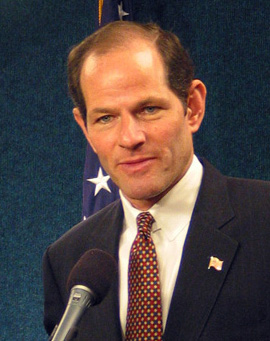
อีเลียต สปิตเซอร์

ไฟล์:Eliot Spitzer.jpg|thumb|อีเลียต สปิตเซอร์
อีเลียต ลอเรนซ์ สปิตเซอร์ (อังกฤษ: Eliot Laurence Spitzer; เกิดเมื่อ 10 มิถุนายน พ.ศ. 2502) เป็นทนายความชาวอเมริกัน และอดีตนักการเมืองพรรคเดโมแครต (Democratic Party) เขารับตำแหน่งผู้ว่าการรัฐนิวยอร์กตั้งแต่เดือนมกราคม พ.ศ. 2550 จนกระทั่งเขาลาออกจากตำแหน่งเมื่อวันที่ 17 มีนาคม พ.ศ. 2551 ก่อนจะได้รับเลือกตั้งเป็นผู้ว่าฯ สปิตเซอร์รับตำแหน่งเป็นอัยการรัฐนิวยอร์ก
สปิตเซอร์เกิดและเติบโตในเขตบรองซ์ (The Bronx) ของเมืองนิวยอร์กซิตี้ เป็นบุตรชายของเจ้าสัวอสังหาริมทรัพย์ เบอร์นาร์ด สปิตเซอร์ (Bernard Spitzer) และแอนน์ สปิตเซอร์ (Anne Spitzer) ศาสตราจารย์วิชาวรรณกรรมอังกฤษ เขาเข้าศึกษาระดับมหาวิทยาลัยที่ มหาวิทยาลัยพรินซ์ตัน (Princeton University) และเข้าศึกษากฎหมายจากโรงเรียนกฎหมายฮาร์วาร์ด (Harward Law School) แห่งมหาวิทยาลัยฮาร์วาร์ด (Harvard University) ที่ซึ่งเขาได้พบภรรยาในอนาคต ซิลด้า วอลล์ (Silda Wall) ผู้ซึ่งในเวลาต่อมาเป็นผู้ก่อตั้งองค์กรไม่แสวงหาผลกำไร Children for Children (เด็กเพื่อเด็ก) หลังจากได้รับปริญญากฎหมายหลักสูตร Juris Doctor สปิตเซอร์จึงเข้าทำงานในบริษัทกฎหมาย พอลล์, เวสส์, ริฟคินด์, วอร์ตัน แอนด์ แกร์ริสัน (Paul, Weiss, Rifkind, Wharton & Garrison)
2 ปีต่อมา เขาเข้าร่วมสำนักงานอัยการเขตแมนฮัตตัน ซึ่งมีโรเบิร์ต เอ็ม มอร์เก็นเธา (Robert M. Morgenthau) เป็นหัวหน้า เพื่อปราบปรามองค์กรอาชญากรรม เขาเป็นผู้ริเริ่มการสืบสวนซึ่งนำไปสู่การล้มล้างอิทธิพลของตระกูลแกมบิโน่ (Gambino Crime Family) เหนืออุตสาหกรรมเสื้อผ้าและขนส่งโดยกระบะของเขตแมนฮัตตัน ในพ.ศ. 2535 สปิตเซอร์ลาออกเพื่อไปทำงานที่บริษัทกฎหมายสแกดเด็น, อาร์ปส์, สเลท, มีเกอร์ แอนด์ ฟลอม (Skadden, Arps, Slate, Meagher & Flom) และบริษัท คอนแสตนติน แอนด์ พาร์ทเนอร์ส์ (Constantine and Partners) ในเวลาต่อมา
ในการเลือกตั้งปีพ.ศ. 2541 สปิตเซอร์เอาชนะเดนนิส แวคโค(Dennis Vacco)จากพรรครีพับลิกัน (Republican Party)ได้อย่างฉิวเฉียด จนได้ดำรงตำแหน่งหัวหน้าอัยการสูงสุดรัฐนิวยอร์ก (New York State Attorney)แทนนายเวคโคซึ่งเป็นผู้ดำรงตำแหน่งในขณะนั้น การรณรงค์หาเสียงของเขาได้รับการสนับสนุนทางการเงินเป็นจำนวนมากจากเงินหลายล้านดอลลาร์ที่กู้จากพ่อของเขา ขณะดำรงตำแหน่ง สปิตเซอร์ได้ดำเนินการฟ้องคดีหลายคดี ซึ่งเกี่ยวข้องกับ อาชญากรรมของพนักงานหรือผู้บริหารภายในองค์กร, การฉ้อโกงหลักทรัพย์, การฉ้อโกงทางอินเทอร์เน็ต, และการปกป้องสิ่งแวดล้อม คดีของเขาที่เป็นรู้จักกันดีที่สุด คือการฟ้องร้องบรรดาบริษัทซึ่งเกี่ยวข้องกับการสุมหัวกันตรึงราคาชิปคอมพิวเตอร์, การปั่นราคาหุ้นของวาณิชธนกิจ, และคดีความกองทุนรวมปีพ.ศ. 2546 นอกจากนั้น เขายังฟ้องร้องริชาร์ด แกรสโซ (Richard Grasso) อดีตประธานตลาดหลักทรัพย์นิวยอร์ก (New York Stock Exchange : NYSE) โดยกล่าวหาว่า เขาล้มเหลวในการทำให้คณะกรรมการประจักษ์ถึงสัญญาผลตอบแทนของเขาซึ่งมีมูลค่าสูงกว่า 140 ล้านเหรียญดอลลาร์
ในพ.ศ. 2549 สปิตเซอร์ได้รับเลือกตั้งให้ดำรงตำแหน่งผู้ว่าการรัฐนิวยอร์ก โดยเอาชนะจอห์น ฟาโซ (John Faso) จากพรรครีพับลิกันในการเลือกตั้งผู้ว่าการรัฐ (Gubernatorial Election) เดือนพฤศจิกายน พ.ศ. 2549 ระหว่างการดำรงตำแหน่ง เขาได้เสนอร่างกฎหมายการแต่งงานระหว่างเพศเดียวกันในรัฐนิวยอร์ก และออกคำสั่งพิเศษซึ่งอนุญาตให้ชาวต่างด้าวผิดกฎหมายสามารถขอใบขับขี่ได้ ทั้งสองเหตุการณ์นำมาซึ่งการโต้เถียงในวงกว้าง ในเดือนกรกฎาคม พ.ศ. 2550 เขาถูกวิพากษ์วิจารณ์อย่างรุนแรงฐานมีความเกี่ยวข้องด้านตำแหน่งหน้าที่ในการสั่งการให้กรมตำรวจรัฐนิวยอร์กสืบค้นการเดินทางของผู้นำเสียงข้างมากในวุฒิสภารัฐนิวยอร์ก โจเซฟ บรูโน (Joseph Bruno)
ในเดือนมีนาคม พ.ศ. 2551 หนังสือพิมพ์ "เดอะ นิวยอร์ก ไทม์ส์ (The New York Times)" ได้รายงานว่าเขาเป็นลูกค้าคนหนึ่งที่ใช้บริการการขายบริการทางเพศทางโทรศัพท์ จากการสืบสวนของหน่วยงานรัฐบาล สปิตเซอร์ประกาศลาออกจากตำแหน่งผู้ว่าการรัฐนิวยอร์กเมื่อวันที่ 12 มีนาคม พ.ศ. 2551 และจะมีผลบังคับในวันที่ 17 โดยกล่าวว่าเนื่องจาก "ความผิดพลาดส่วนตัว"
== ชีวิตช่วงต้นและภูมิหลัง ==
สปิตเซอร์เกิดในเขตบรองซ์ เป็นลูกคนเล็กสุดในจำนวน 3 คนของแอนน์ สเปนเซอร์ (นามสกุลก่อนแต่งงานคือ โกลด์ฮาเบอร์) อดีตศาสตราจารย์ชาวอังกฤษ และเบอร์นาร์ด สเปนเซอร์ มหาเศรษฐีอสังหาริมทรัพย์ เขาสืบเชื้อสายมาจากชาวยิวซึ่งอพยพมาจากออสเตรีย
เขาสำเร็จการศึกษาจากโรงเรียน ฮอเรซ มานน์ (Horace Mann School) หลังจากทำคะแนนการสอบวัดความสามารถทางการศึกษา (Scholastic Aptitude Test : SAT)
ได้ 1,590 คะแนน สปิตเซอร์จึงเข้าศึกษาต่อ ณ มหาวิทยาลัยพรินซ์ตัน เอกสำนักกิจการสาธารณะและระหว่างประเทศวู้ดโรว์ วิลสัน (Woodrow Wilson School of Public and International Affairs) เขาทำคะแนนเต็มได้ในการสอบคัดเลือกเข้าสำนักกฎหมาย (Law School Admission Test : LSAT) และเข้าศึกษาต่อ ณ สำนักกฎหมายฮาร์วาร์ด ที่ซึ่งเขาได้พบและแต่งงานกับ ซิลด้า วอลล์ (Silda Wall) เมื่อวันที่ 17 ตุลาคม พ.ศ. 2530 และมีลูกด้วยกัน 3 คน ได้แก่ เอลิสซ่า (Elyssa) ซึ่งเกิดเมื่อ 12 ธันวาคม พ.ศ. 2532, ซาราเบธ (Sarabeth) เกิดเมื่อ 23 กรกฎาคม พ.ศ. 2535, และเจนน่า (Jenna) เกิดเมื่อ 23 พฤษภาคม พ.ศ. 2537
===อาชีพการงานด้านกฎหมาย===
หลังจากได้รับปริญญา Juris Doctor สปิตเซอร์จึงเข้าทำงานเป็นเสมียนให้ผู้พิพากษาโรเบิร์ต ดับเบิลยู สวีท (Robert W. Sweet) ในแมนฮัตตัน ต่อมาจึงเข้าร่วมบริษัทกฎหมายพอลล์, เวสส์, ริฟคินด์, วอร์ตัน แอนด์ แกร์ริสัน (Paul, Weiss, Rifkind, Wharton & Garrison) หลังจากอยู่ได้ไม่ถึง 2 ปี เขาก็เข้าทำงานร่วมกับอัยการเขตแมนฮัตตัน โรเบิร์ต เอ็ม มอร์เก็นเธา ที่ซึ่งเขาดำรงตำแหน่งหัวหน้าหน่วยขู่กรรโชกแรงงาน และใช้เวลา 6 ปีในการปราบปรามอาชญากรรมในองค์กร เขาเป็นผู้นำการสืบสวนซึ่งล้มล้างอิทธิพลของตระกูลแกมบิโน่เหนืออุตสาหกรรมเสื้อผ้าและการขนส่งด้วยรถกระบะ
สปิตเซอร์ออกจากสำนักงานอัยการในปี พ.ศ. 2535 เพื่อเข้าทำงานที่บริษัทกฎหมาย สแกดเด็น, อาร์ปส์, สเลท, มีเกอร์ แอนด์ ฟลอม และทำงานอยู่ที่นั่นจนถึงปี พ.ศ. 2537 และต่อมาเข้าบริษัท คอนแสตนติน แอนด์ พาร์ทเนอร์ส์ ที่ซึ่งเขาทำงานในคดีหลายคดีที่กี่ยวข้องกับสิทธิผู้บริโภคและการฝ่าฝืนกฎหมายการแข่งขันเสรี (Antitrust Law)
==อาชีพการงานด้านการเมือง==
พ.ศ. 2537 สปิตเซอร์วางมือจากการทำงานเอกชน เพื่อหันมาทุ่มเทให้กับการชิงตำแหน่งหัวหน้าอัยการสูงสุดรัฐนิวยอร์ก แต่เขาไม่ประสบความสำเร็จ อย่างไรก็ตาม ในการเลือกตั้งครั้งต่อมา พ.ศ. 2541 เขาก็ได้รับเลือกตั้งในที่สุด และตั้งแต่นั้นมา เขาก็กลายเป็นหนึ่งในนักการเมืองพรรคเดโมแครตที่โดดเด่นที่สุดในรัฐนิวยอร์ก เขาได้รับเลือกตั้งเป็นผู้ว่าการรัฐนิวยอร์กเมื่อวันที่ 7 พฤศจิกายน พ.ศ. 2549
===การหาเสียงชิงตำแหน่งหัวหน้าอัยการสูงสุด===
ในปีพ.ศ. 2537 หัวหน้าอัยการสูงสุดจากพรรคเดโมแครตผู้รับตำแหน่งมาอย่างยาวนาน โรเบิร์ต อับรามส์ (Robert Abrams) ตัดสินใจลาออกจากตำแหน่ง เนื่องจากไม่สามารถเอาชนะ อัล ดามาโต้ (Al D'Amato) ในการเลือกตั้งสมาชิกวุฒิสภาได้ สมาชิกพรรคเดโมแครตหลายคนเห็นจุดอ่อนใน จี โอลิเวอร์ คอปเปลล์ (G. Oliver Koppell) ผู้เข้ามารับตำแหน่งหัวหน้าอัยการสูงสุดแทนให้ครบวาระ และต่างเสนอตัวชิงตำแหน่ง สปิตเซอร์เองก็เป็นหนึ่งในนั้น ตอนนั้นเขายังอายุน้อยและไม่เป็นที่รู้จัก ถึงแม้จะได้เงินสนับสนุนจำนวนมากจากครอบครัวของเขาเอง ผลลัพธ์การหาเสียงคือ เขาได้รับคะแนนเสียงเป็นอันดับสุดท้ายในบรรดาผู้สมัครเป็นตัวแทน 4 คน โดยผู้ชนะคือ ผู้พิพากษาแคเร็น เบิร์นสไตน์ (Karen Burnstein) แต่ต่อมา เบิร์นสไตน์ก็แพ้เดนนิส แวคโค จากพรรครีพับลิกันในการเลือกตั้งทั่วไป
พ.ศ. 2541 สปิตเซอร์สมัครลงเลือกตั้งชิงตำแหน่งอีกครั้ง เขาเอาชนะ คอปเปลล์, สมาชิกวุฒิสภา แคเธอรีน แอ็บเบท (Catherine Abbate), สมาชิกสภาผู้แทนราษฎร เจฟฟ์ ออร์ลิค (Jeff Orlick) และอดีตที่ปรึกษาผู้ว่าการ ชาร์ลส์ เดวิส (Charles Davis) ได้ในการเลือกตั้งไพรมารี (primary) ของพรรคเดโมแครต ต่อมา เขาเอาชนะแวคโคซึ่งดำรงตำแหน่งในตอนนั้นด้วยคะแนน 48.2 เปอร์เซ็นต์ ต่อคะแนน 47.6 เปอร์เซ็นต์ ของที่แวคโคได้รับ สปิตเซอร์เลือกตั้งใหม่อีกครั้งในปี พ.ศ. 2545 โดยมีคู่แข่งเป็นผู้พิพากษาจากพรรครีพับลิกัน ดอร่า อิริซาร์รี่ โดยสปิตเซอร์ชนะด้วยคะแนนเสียง 66 เปอร์เซ็นต์
===การหาเสียงเลือกตั้งผู้ว่าการรัฐ===
วันที่ 8 ธันวาคม พ.ศ. 2547 สปิตเซอร์ประกาศความตั้งใจของเขาในการชิงตำแหน่งตัวแทนของพรรคเดโมแครตสำหรับตำแหน่งผู้ว่าการรัฐนิวยอร์ก ถึงแม้จะมีข่าวลือมานานแล้ว แต่การประกาศตัวของสปิตเซอร์นั้นก็ยังรวดเร็วผิดปกติ คือ เกือบ 2 ปีก่อนจะมีการเลือกตั้ง เนื่องจากสปิตเซอร์สามารถได้เสียงสนับสนุนจากสมาชิกพรรคเดโมแครตที่มีตำแหน่งในภาครัฐอย่างรวดเร็ว เขาจึงได้รับความเคารพจากผู้นำในพรรคเดโมแครตทั่วประเทศ ผู้ว่าการรัฐนิวเม็กซิโก (New Mexico) บิลล์ ริชาร์ดสัน (Bill Richardson) กล่าวถึง สปิตเซอร์ ว่าเป็น "อนาคตของพรรคเดโมแครต" ในงานระดมทุนสำหรับการหาเสียงเลือกตั้งของสปิตเซอร์ซึ่งจัดขึ้นในเดือนมิถุนายน พ.ศ. 2548
เดิอนมกราคม พ.ศ. 2549 สปิตเซอร์เลือกผู้นำวุฒิสมาชิกเสียงข้างน้อยประจำรัฐนิวยอร์ก เดวิด แพเทอร์สัน (David Paterson) เป็นว่าที่รองผู้ว่าฯ และผู้ช่วยหาเสียง หลังจากประกาศการลงสมัครเลือกตั้ง สปิตเซอร์ก็ได้รับการรับรองจากชาวนิวยอร์กหลายคน รวมถึงอธิบดีกรมบัญชีประจำรัฐ (Comptroller) อลัน เฮเวซี่ (Alan Hevesi) และอดีตผู้ว่าการรัฐนิวยอร์ก 2 คน คือ เดวิด ดิงกินส์ (David Dinkins) และ เอ็ด ค็อค (Ed Koch) ในวันที่ 30 พฤษภาคม พ.ศ. 2549 สปิตเซอร์ และ แพเทอร์สันชนะการรับรองจากพรรคเดโมแครตประจำรัฐนิวยอร์ก จากโพลล์เลือกตั้งประจำเดือนมิถุนายน พ.ศ. 2549 ของชาวควินนิพิแอ็ค (Quinnipiac)-ซึ่งเป็นชาวอเมริกันพื้นเมือง (หรืออินเดียนแดง)เผ่าหนึง-สปิตเซอร์ได้รับความนิยมนำหน้าผู้บริหารประจำแนสซาว เค้าน์ตี้ (Nassau County Executive) โธมัส ซูสซี่ (Thomas Suozzi) ด้วยคะแนน 76 ต่อ 13 เปอร์เซ็นต์ ในวันที่ 25 กรกฎาคม พ.ศ. 2549 เขาเผชิญหน้าซูสซี่ในการโต้วาทีการเลือกตั้งผู้ว่าการรัฐ ณ มหาวิทยาลัยเพซ (Pace University) ในแมนฮัตตัน (Manhattan) โดยอภิปรายกันในหัวข้อหน่วยงานสาธารณะและเมดิเคด (Medicaid : ระบบช่วยเหลือด้ายสุขภาพสำหรับบุคคลและครอบครัวซึ่งมีรายได้ต่ำ) เมื่อถูกถามเรื่องกัญชา สปิตเซอร์กล่าวว่า เขาไม่เห็นด้วยในการใช้กัญชาในทางการแพทย์ โดยอ้างว่าตัวยาชนิดอื่นมีประสิทธิผลมากกว่า ในการเลือกตั้งไพรมารี่ของพรรคเดโมแครตซึ่งจัดขึ้นในวันที่ 12 กันยายน พ.ศ. 2549 สปิตเซอร์เอาชนะซูสซี่และได้เป็นตัวแทนของพรรคด้วยคะแนนเสียงร้อยละ 81
วันที่ 5 ตุลาคม สปิตเซอร์กล่าวปราศรัยต่อกลุ่มรณรงค์เพื่อสิทธิและความเท่าเทียมของกลุ่มรักร่วมเพศ เอ็มไพร์ สเตท ไพรด์ อเจ็นด้า (Empire State Pride Agenda) ว่าถ้าเขาได้เป็นผู้ว่าการ เขาจะผ่านกฎหมายอนุญาตให้เกย์แต่งงานได้ในรัฐนิวยอร์ก
สปิตเซอร์ได้รับการเลือกตั้งเป็ฯผู้ว่าการในวันที่ 7 กันยายน พ.ศ. 2549 ด้วยคะแนนเสียงร้อยละ 69 เอาชนะจอห์น ฟาโซจากพรรครีพับลิกัน และจอห์น คลิฟตั้น (John Clifton) จากพรรคลิเบอร์แทเรียน (Libertarian Party)
== การทำงานในตำแหน่งหัวหน้าอัยการสูงสุด ==
ในฐานะหัวหน้าอัยการสูงสุด สปิตเซอร์ได้ยกระดับมาตรฐานของหน่วยงาน โดยธรรมเนียมปฏิบัติแล้ว อัยการรัฐมักจะทำคดีเกี่ยวกับสิทธิผู้บริโภค และเน้นด้านคดีฉ้อโกงระดับท้องถิ่น ขณะที่คดีระดับชาติจะถูกโอนให้รัฐบาลกลาง สปิตเซอร์ดำเนินการฟ้องทั้งทางแพ่งและอาญาในคดีซึ่งเกี่ยวข้องกับอาชญากรรมของพนักงานหรือผู้บริหารภายในองค์กร, การฉ้อโกงหลักทรัพย์, การฉ้อโกงทางอินเทอร์เน็ต, และการปกป้องสิ่งแวดล้อม
นักเศรษฐศาสตร์ ทนายความ และนักวิเคราะห์การเมืองหลายคนวิพากษ์วิจารณ์บทบาทอันแข็งขันของสปิตเซอร์ในการอภิปรายนโยบายสาธารณะ สำนักงานอัยการสูงสุดประจำรัฐนิวยอร์กมีอำนาจควบคุมวอลล์ สตรีท (Wall Street) ซึ่งรวมถึงองค์กรและสถาบันการเงินชั้นนำหลายแห่ง นอกจากนั้น ยังมีอำนาจสอบสวนและฟ้องร้ององค์กรและบริษัทมากกว่าปกติภายใต้กฎหมายธุรกิจทั่วไปแห่งรัฐนิวยอร์ก (New York State's General Business Law) โดยเฉพาะ ภายใต้มาตรา 23-เอ วรรคที่ 352 (หรือที่เป็นรู้จักกันทั่วไปว่า บัญญัติมาร์ตินแห่ง ค.ศ. 1921-Martin Act of 1921) หัวหน้าอัยการสูงมีอำนาจออกหมายเรียกพยานและเอกสารของบริษัทอันเกี่ยวข้องกับการสืบสวนการฉ้อโกงหรือกิจกรรมอันไม่ชอบด้วยกฎหมายขององค์กรหรือบริษัท
สปิตเซอร์ใช้อำนาจตามข้อนี้ในการดำเนินคดีในทางแพ่งต่อตัวบริษัท และในการฟ้องร้องทางอาญาต่อเจ้าพนักงานของบริษัทเหล่านั้น ซึ่งพิสูจน์ให้เห็นว่ามีประโยชน์อย่างมากอันสืบเนื่องจากคดีความองค์กรของสหรัฐฯหลายคดี อันมีจุดเริ่มต้นจากการล่มสลายของเอ็นรอน (Enron) ในปีพ.ศ. 2544 หลายๆองค์กรเหล่านี้ รวมถึงบริษัทนายหน้าค้าหลักทรัพย์ซึ่งช่วยขายหลักทรัพย์ให้บริษัทเหล่านี้ ถูกกล่าวหาว่าทำการปั่นราคาหุ้นด้วยวิธีการอันผิดจริยธรรมมาตลอดทศวรรษ 1990 เมื่อการสืบสวนข้อกล่าวหาซึ่งดำเนินการโดยคณะกรรมการกำกับหลักทรัพย์และตลาดหลักทรัพย์สหรัฐฯ (U.S. Securities and Exchange Commission : SEC) และสภาคองเกรส ไม่ได้รับความร่วมมือ หน่วยงานของสปิตเซอร์จึงใช้อำนาจออกหมายเรียกพยานหลักฐานเพื่อตรวจสอบเอกสารองค์กร
หมวดหมู่:ทนายความอเมริกัน|อ
หมวดหมู่:นักการเมืองอเมริกัน|อ
หมวดหมู่:พรรคเดโมแครต (สหรัฐ)|อ
หมวดหมู่:บุคคลจากเดอะบร็องซ์